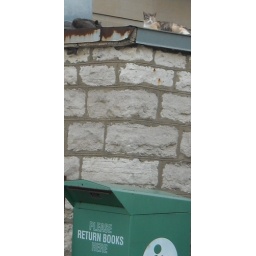
Two Ottumwa Library cats hanging around the book drop.